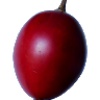
Label: Tamarillo 1